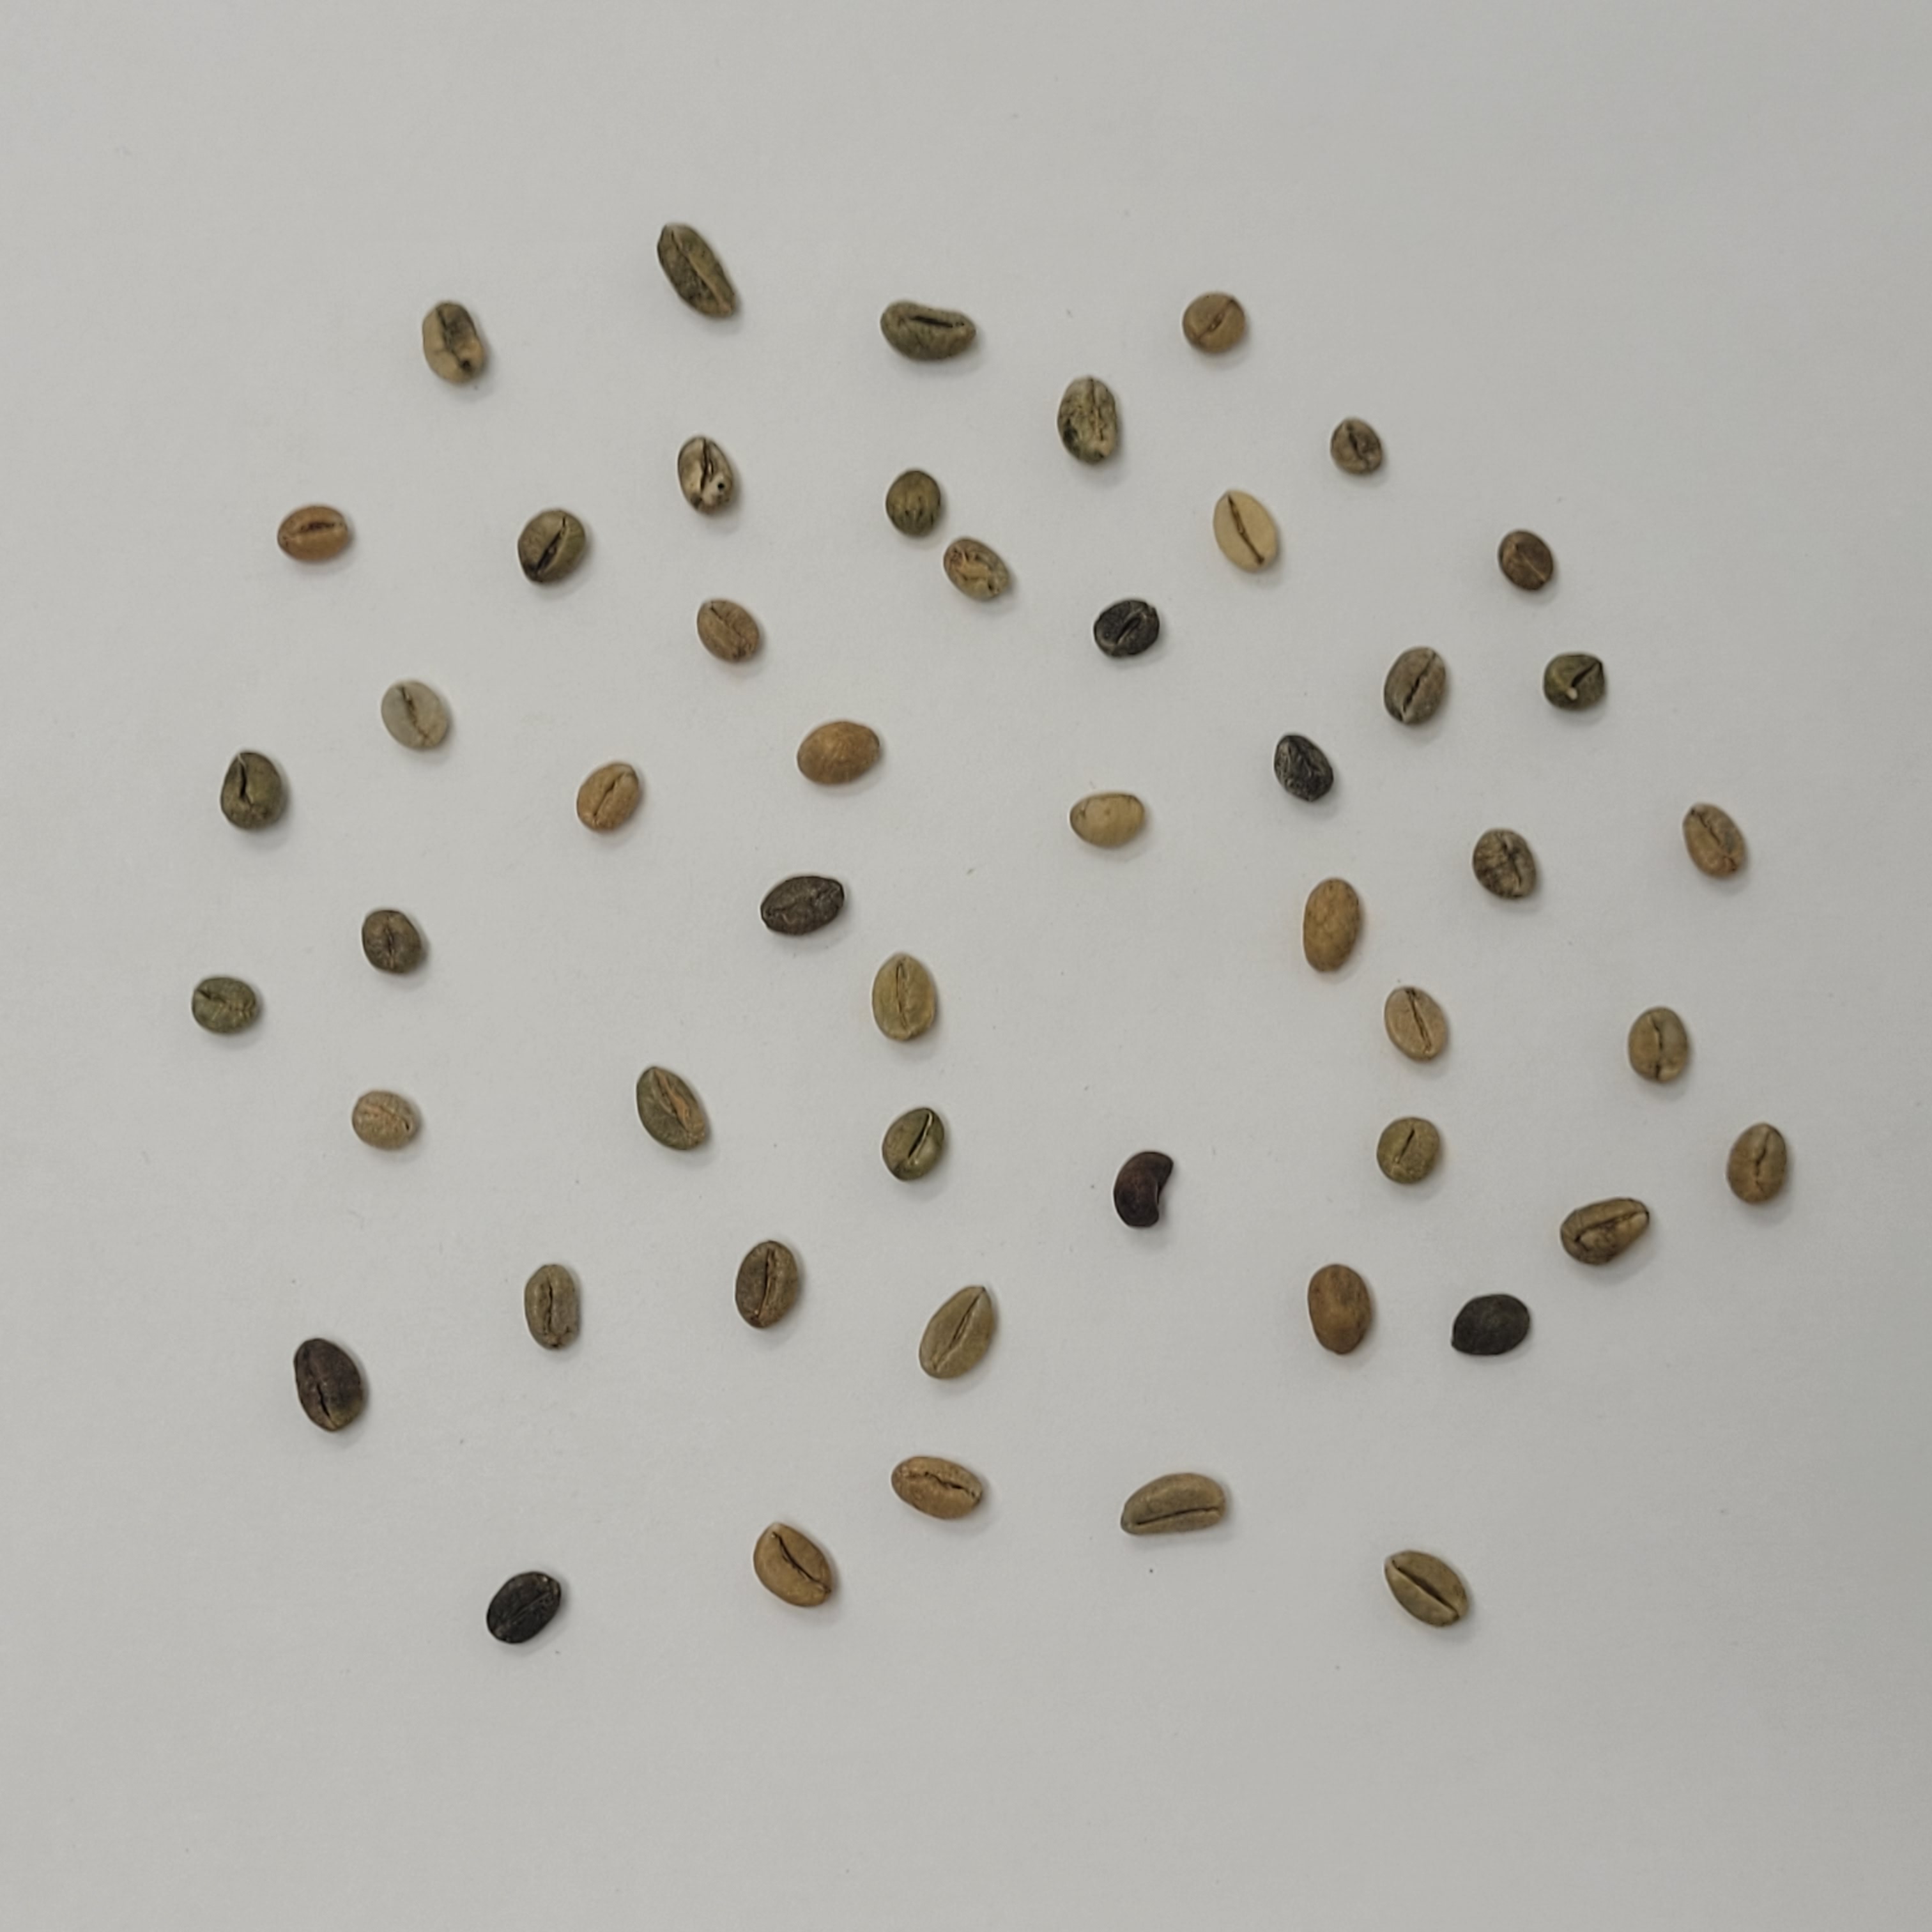
Coffee bean quality grade: Bits